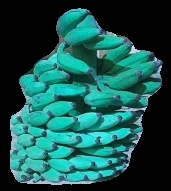
Variety: elakki-bale
Grade: grade3